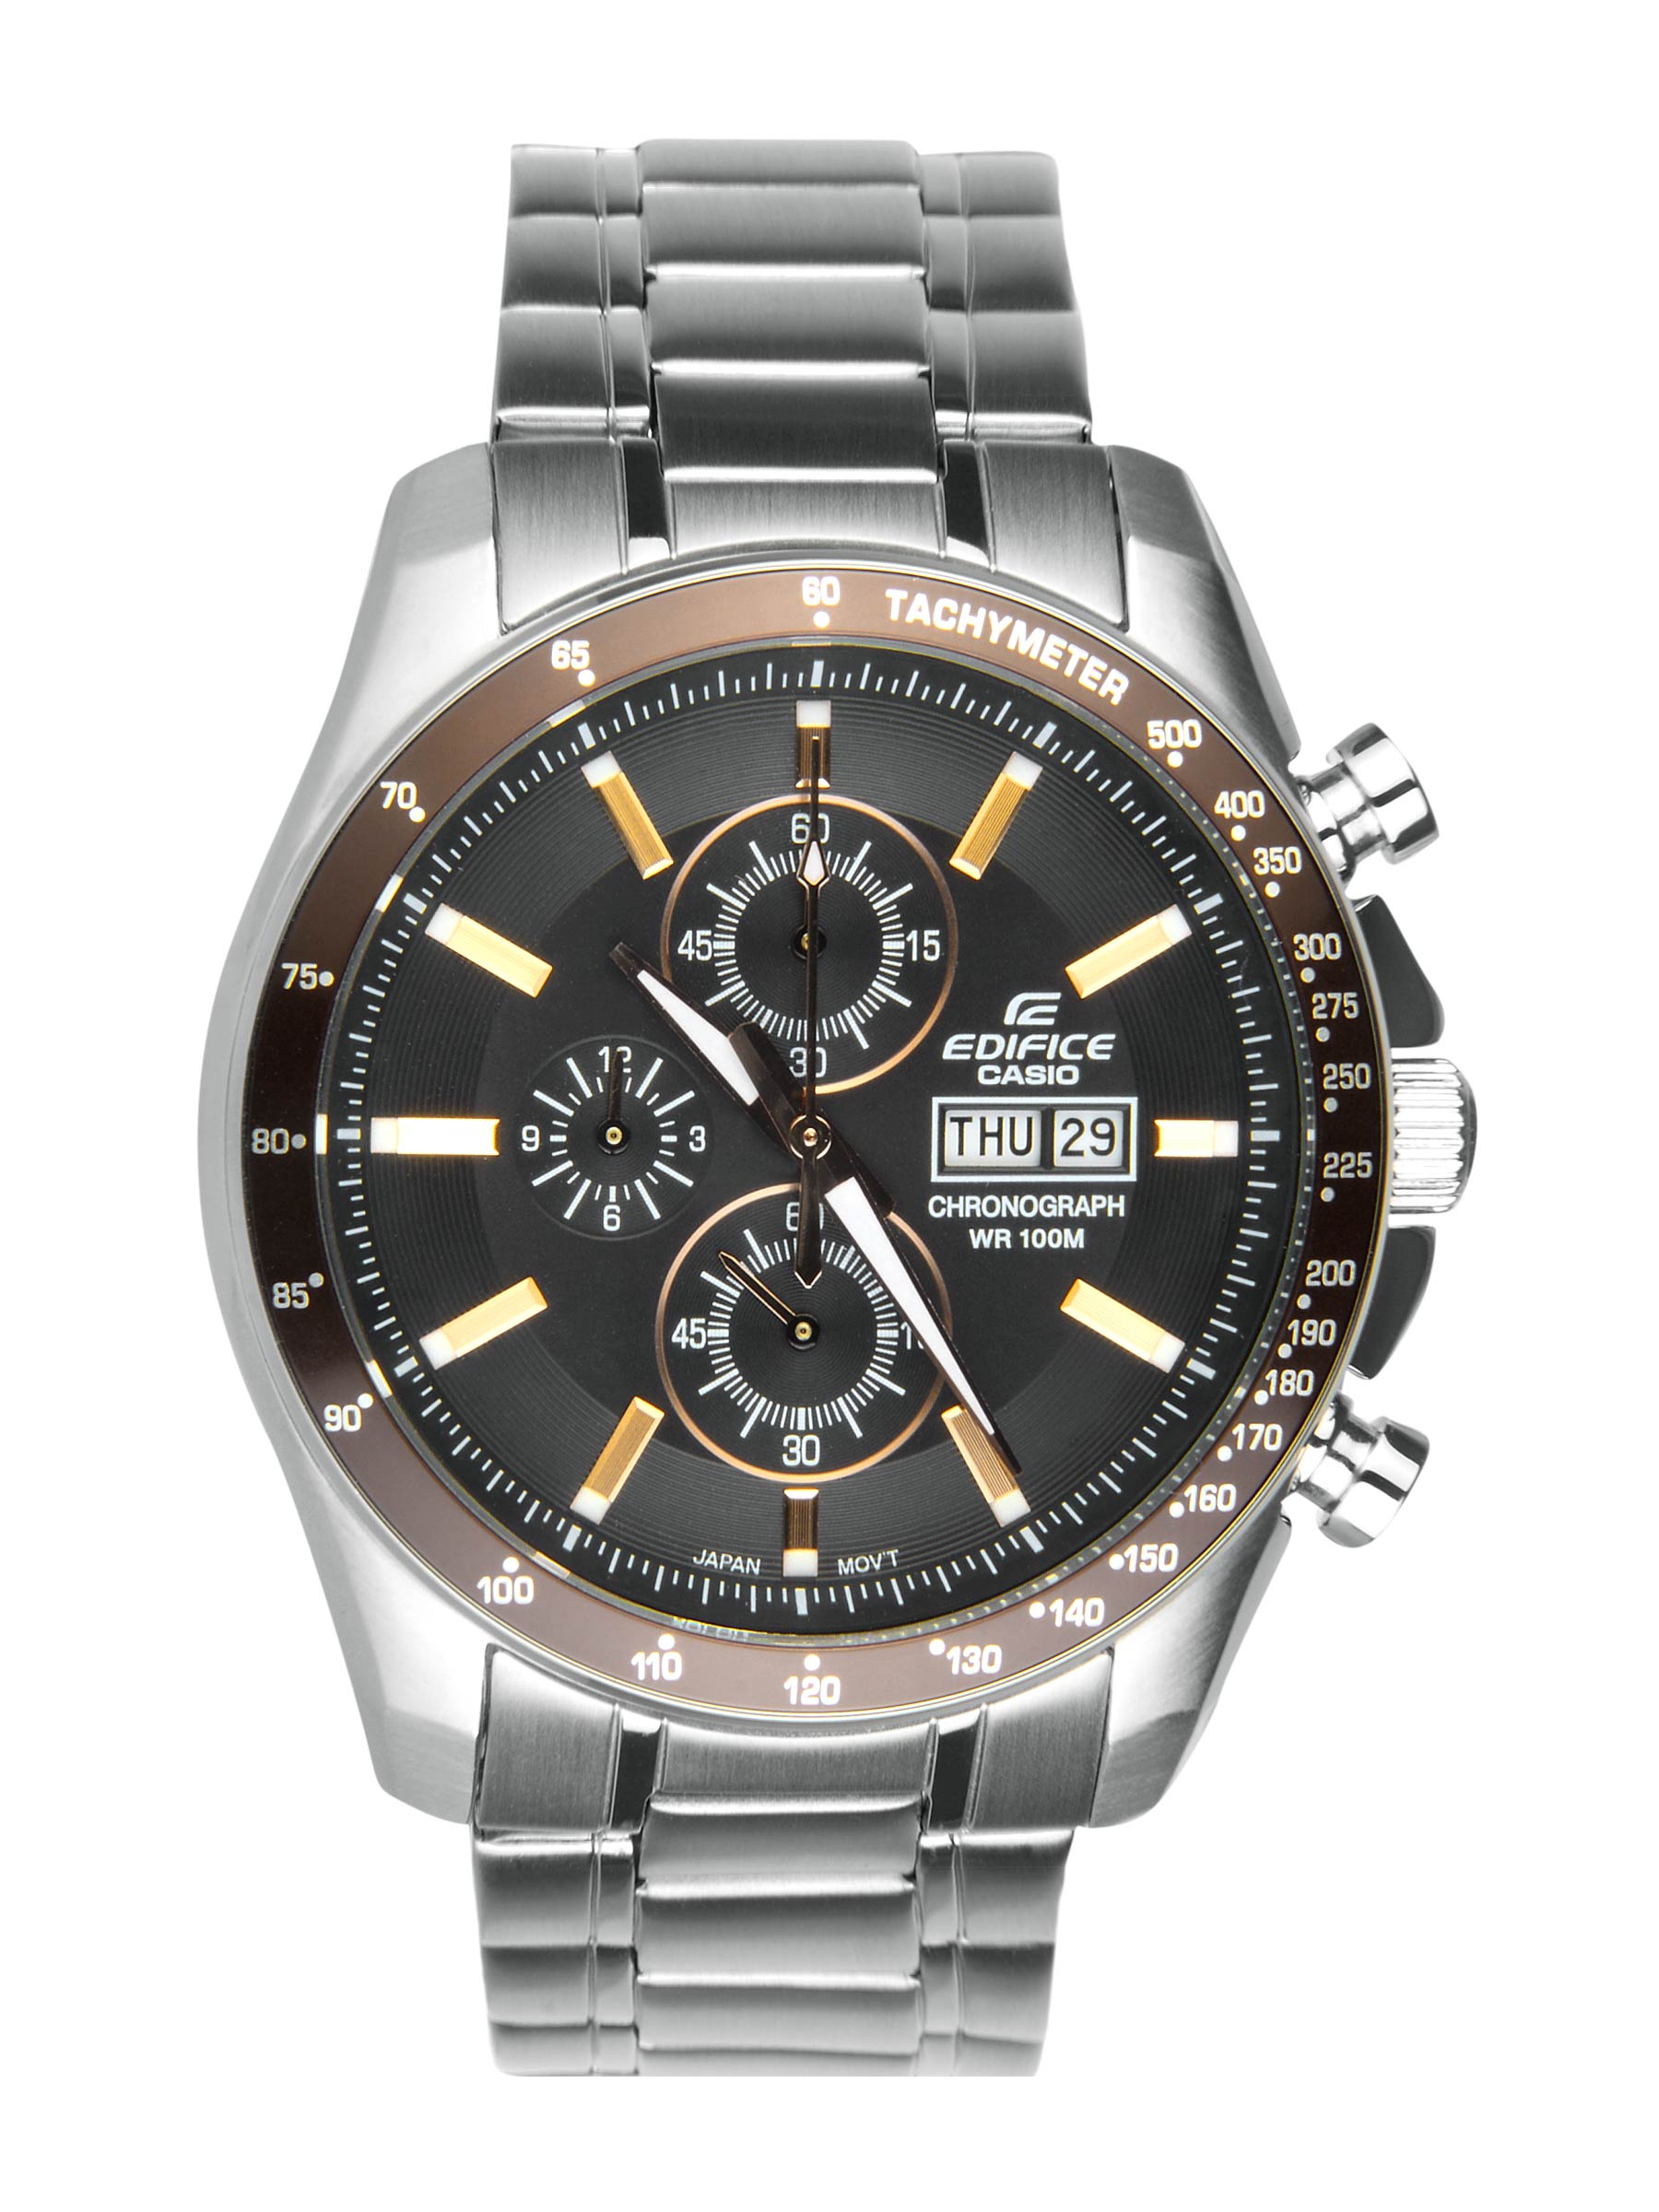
CASIO Edifice Men Black Dial Chronograph Watch EX044
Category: Accessories / Watches / Watches
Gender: Men
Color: Black
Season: Winter 2016
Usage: Casual